Odisha

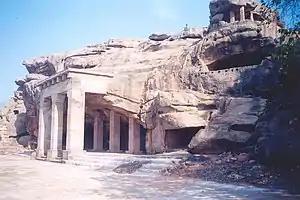
Hathigumpha on the Udayagiri Hills built in

Prehistoric Acheulian tools dating to Lower Paleolithic era have been discovered in various places in the region, implying an early settlement by humans. Kalinga has been mentioned in ancient texts like "Mahabharata", "Vayu Purana" and "Mahagovinda Suttanta".